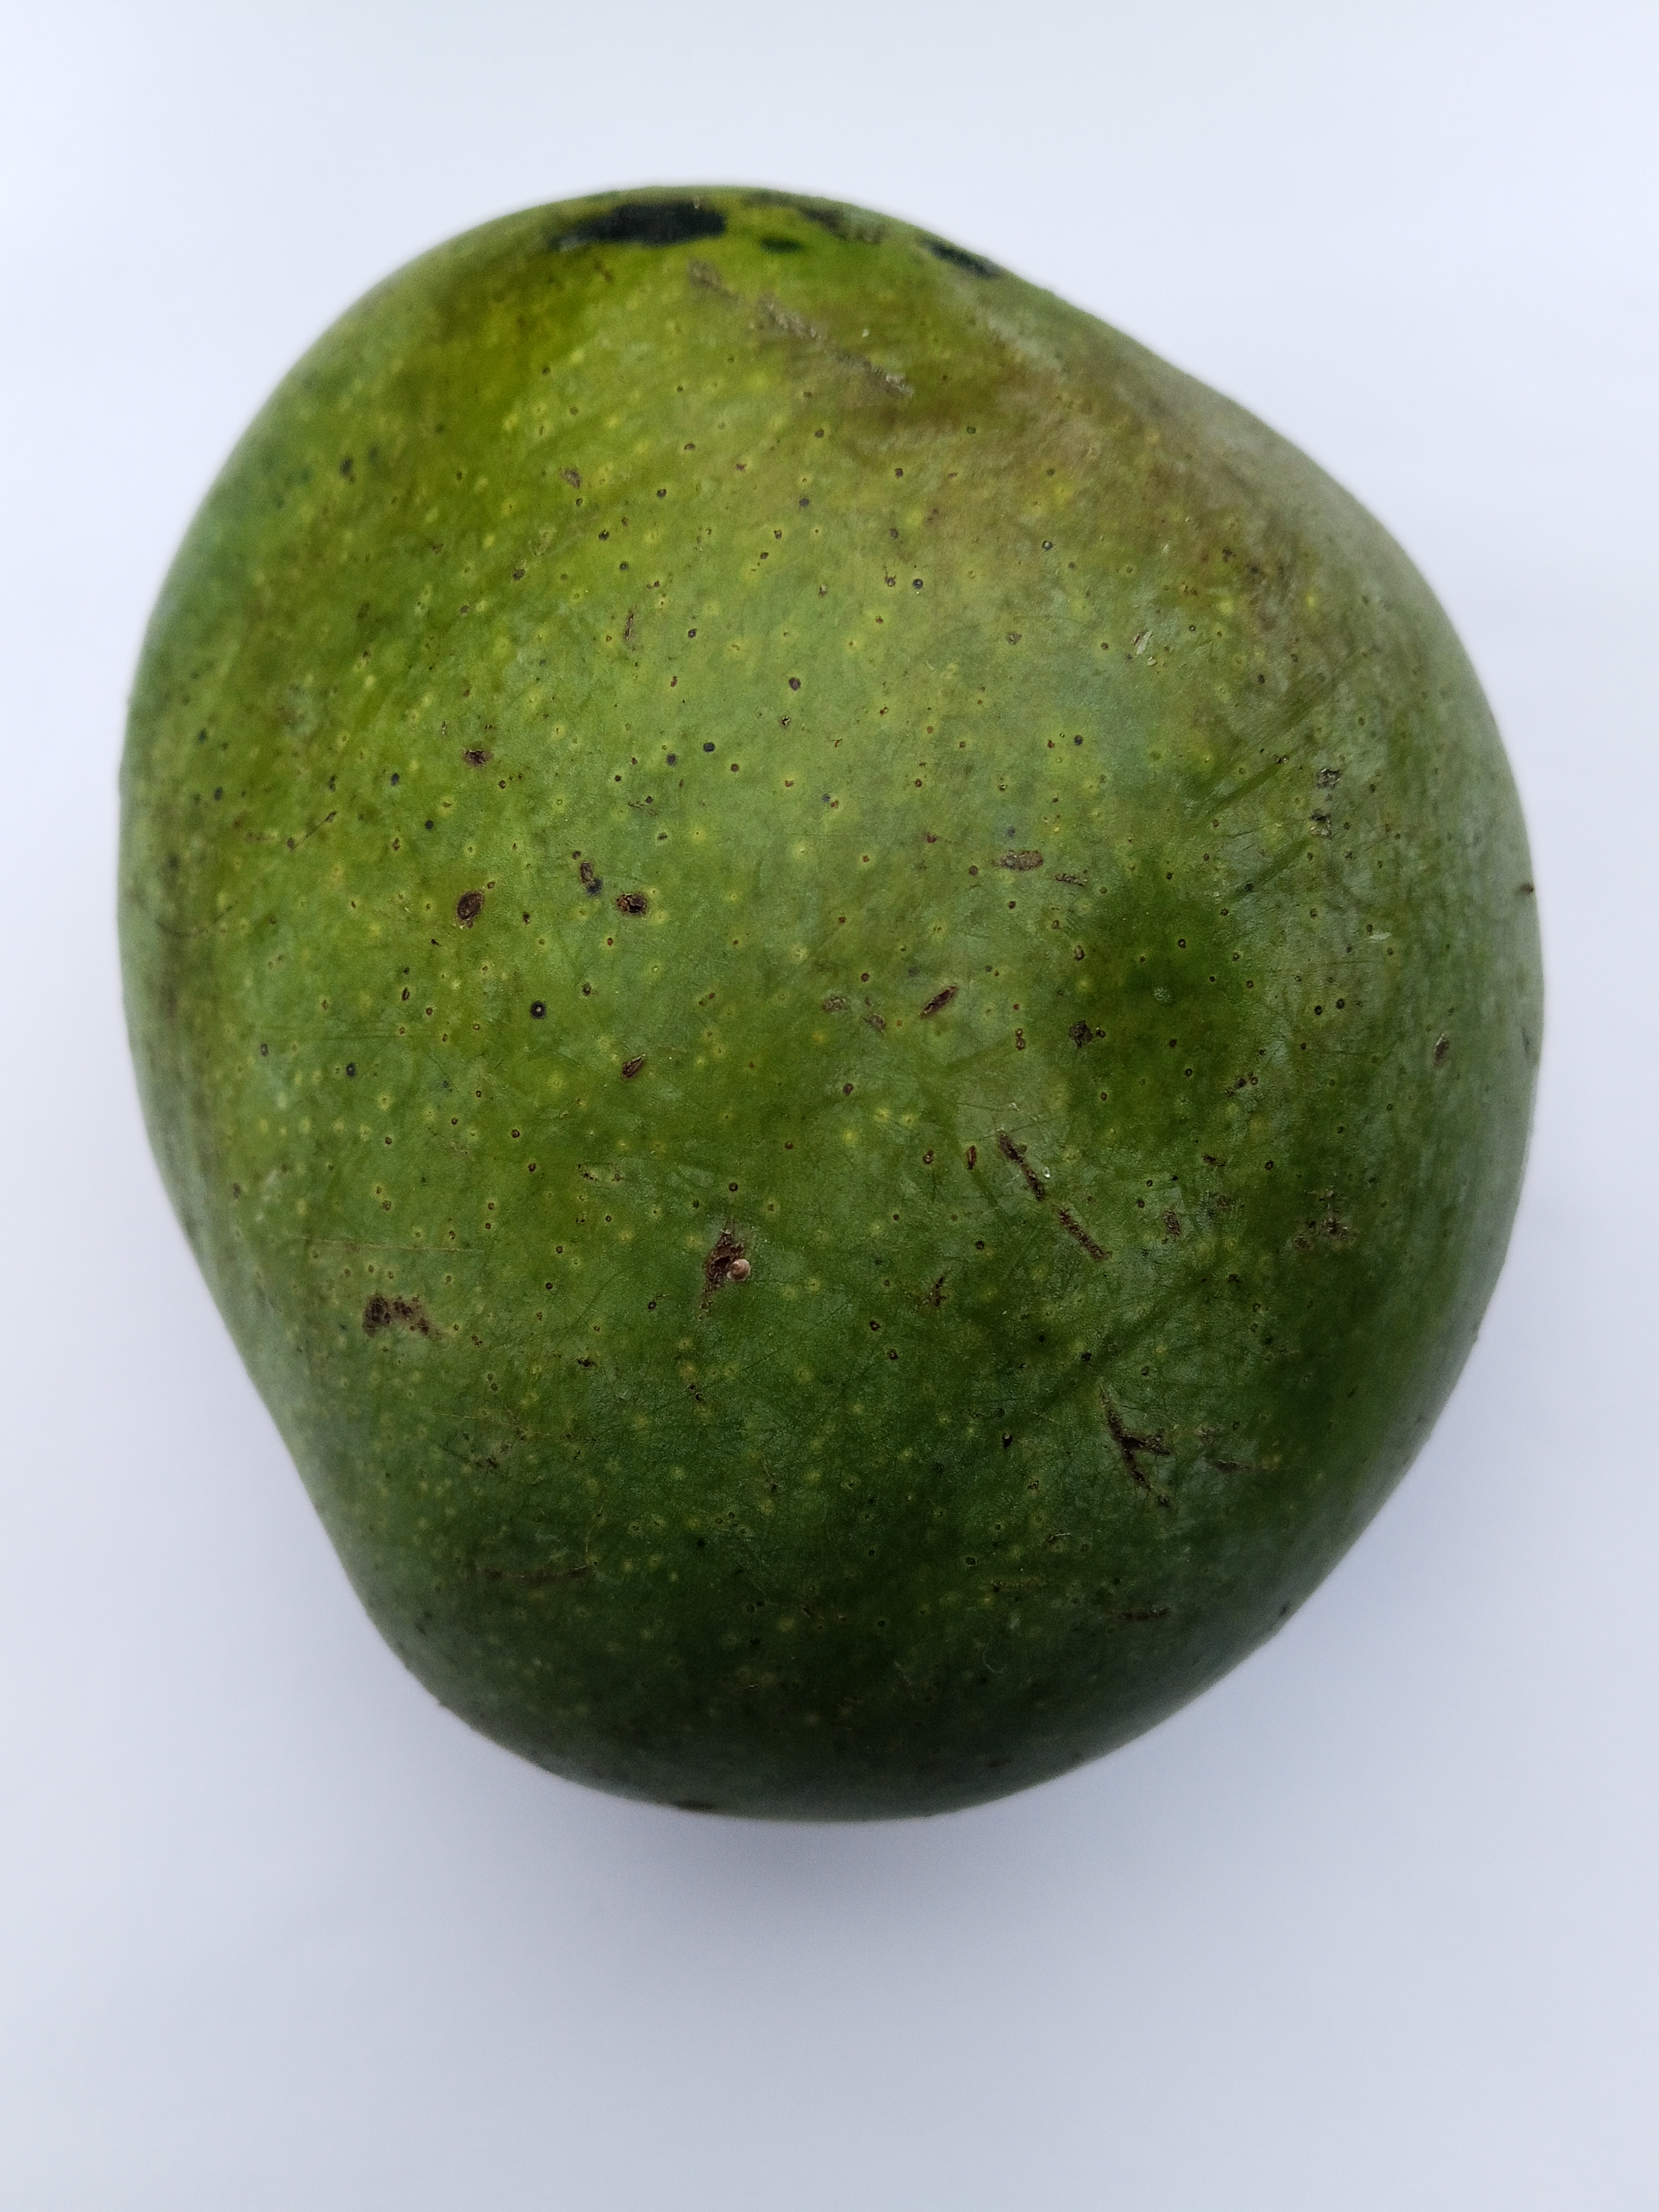
Mango variety: Bari 4